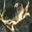
Label: cra